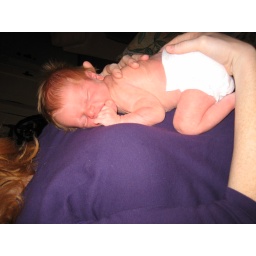
Softest pillow in the house